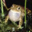
Label: frog